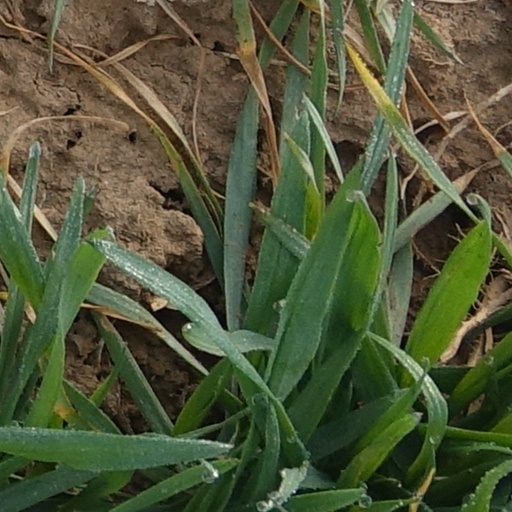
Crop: wheat